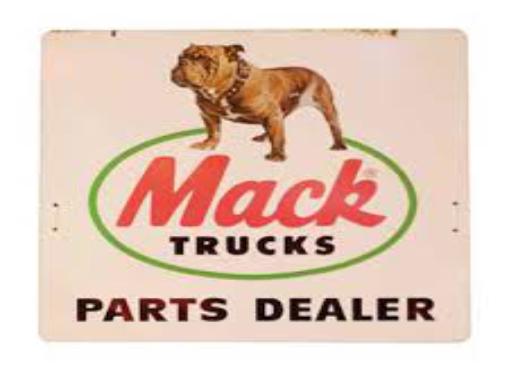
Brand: Mack & Dave's Department Store
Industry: Others